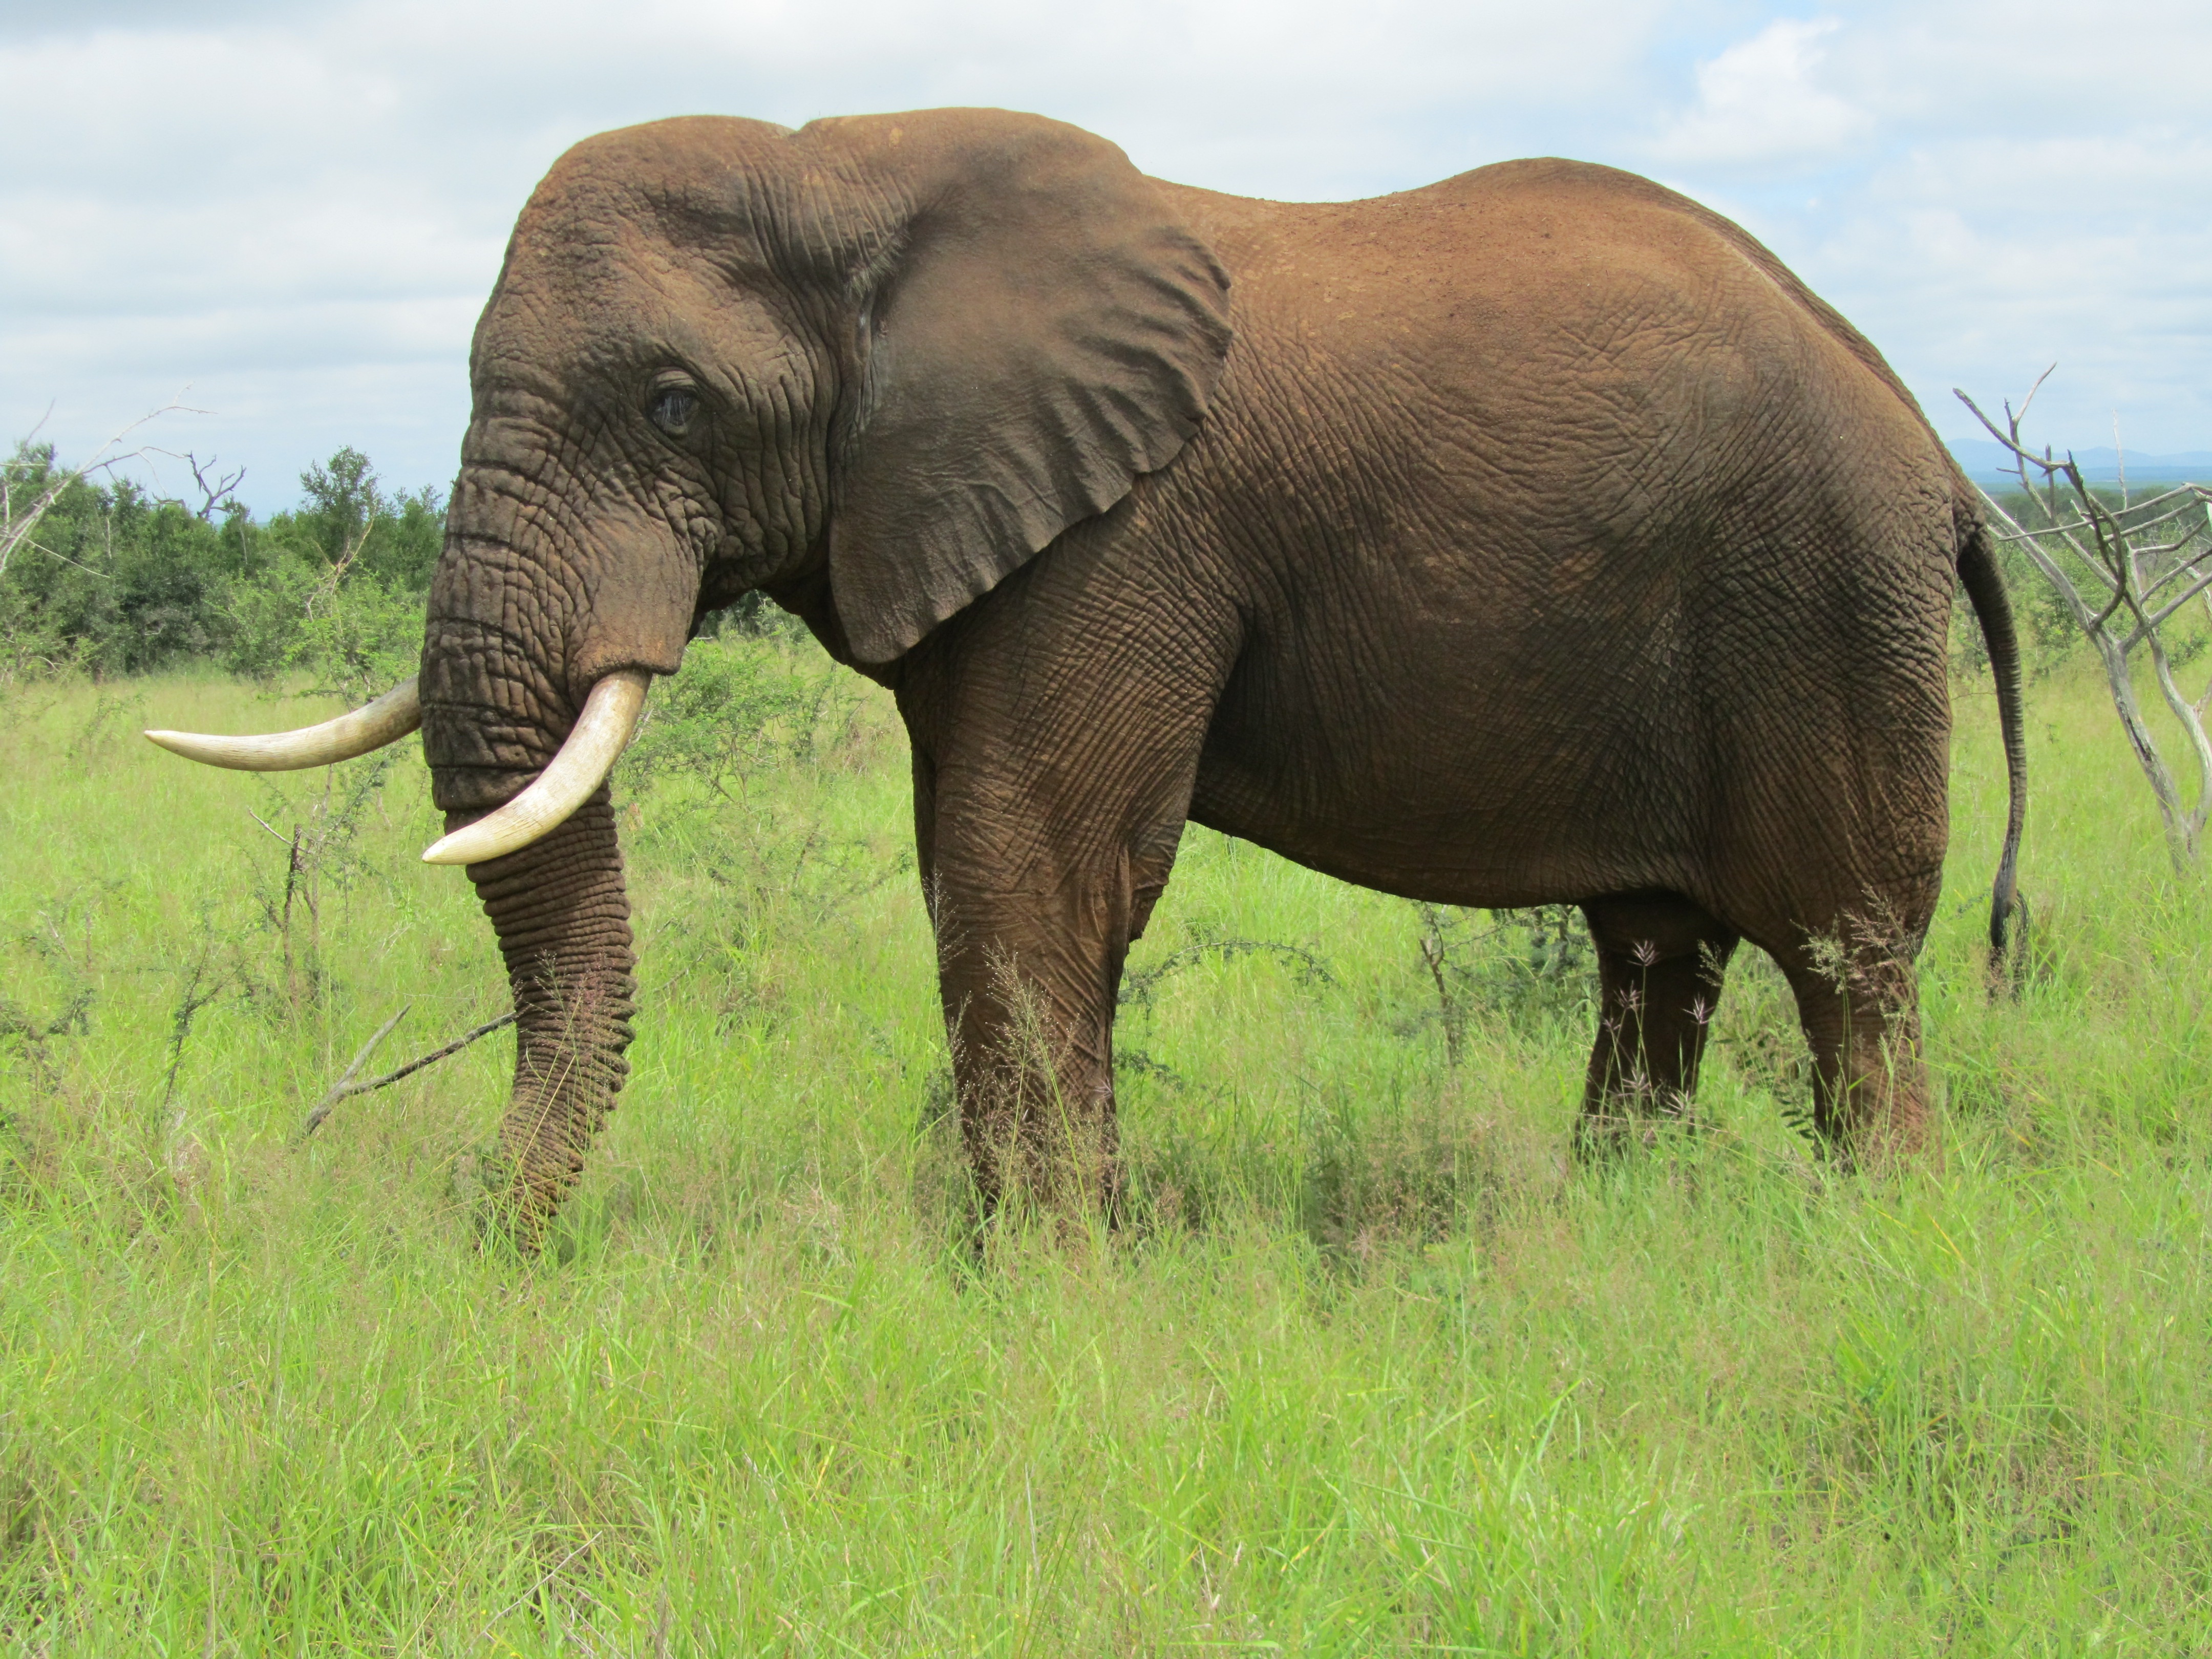
adventure, wildlife, grazing, mammal, fauna, savanna, elephant, grassland, african, safari, indian elephant, african elephant, elephants and mammoths